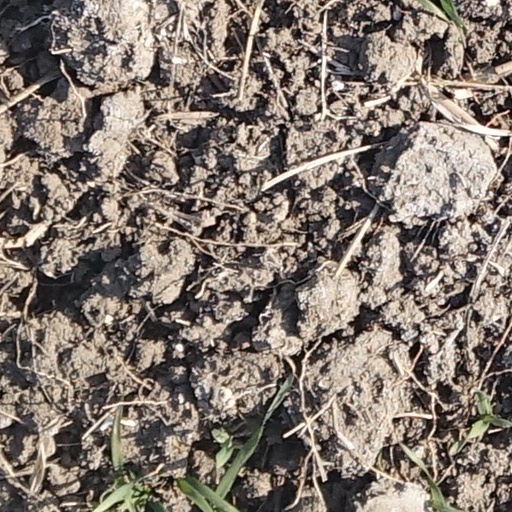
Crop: wheat